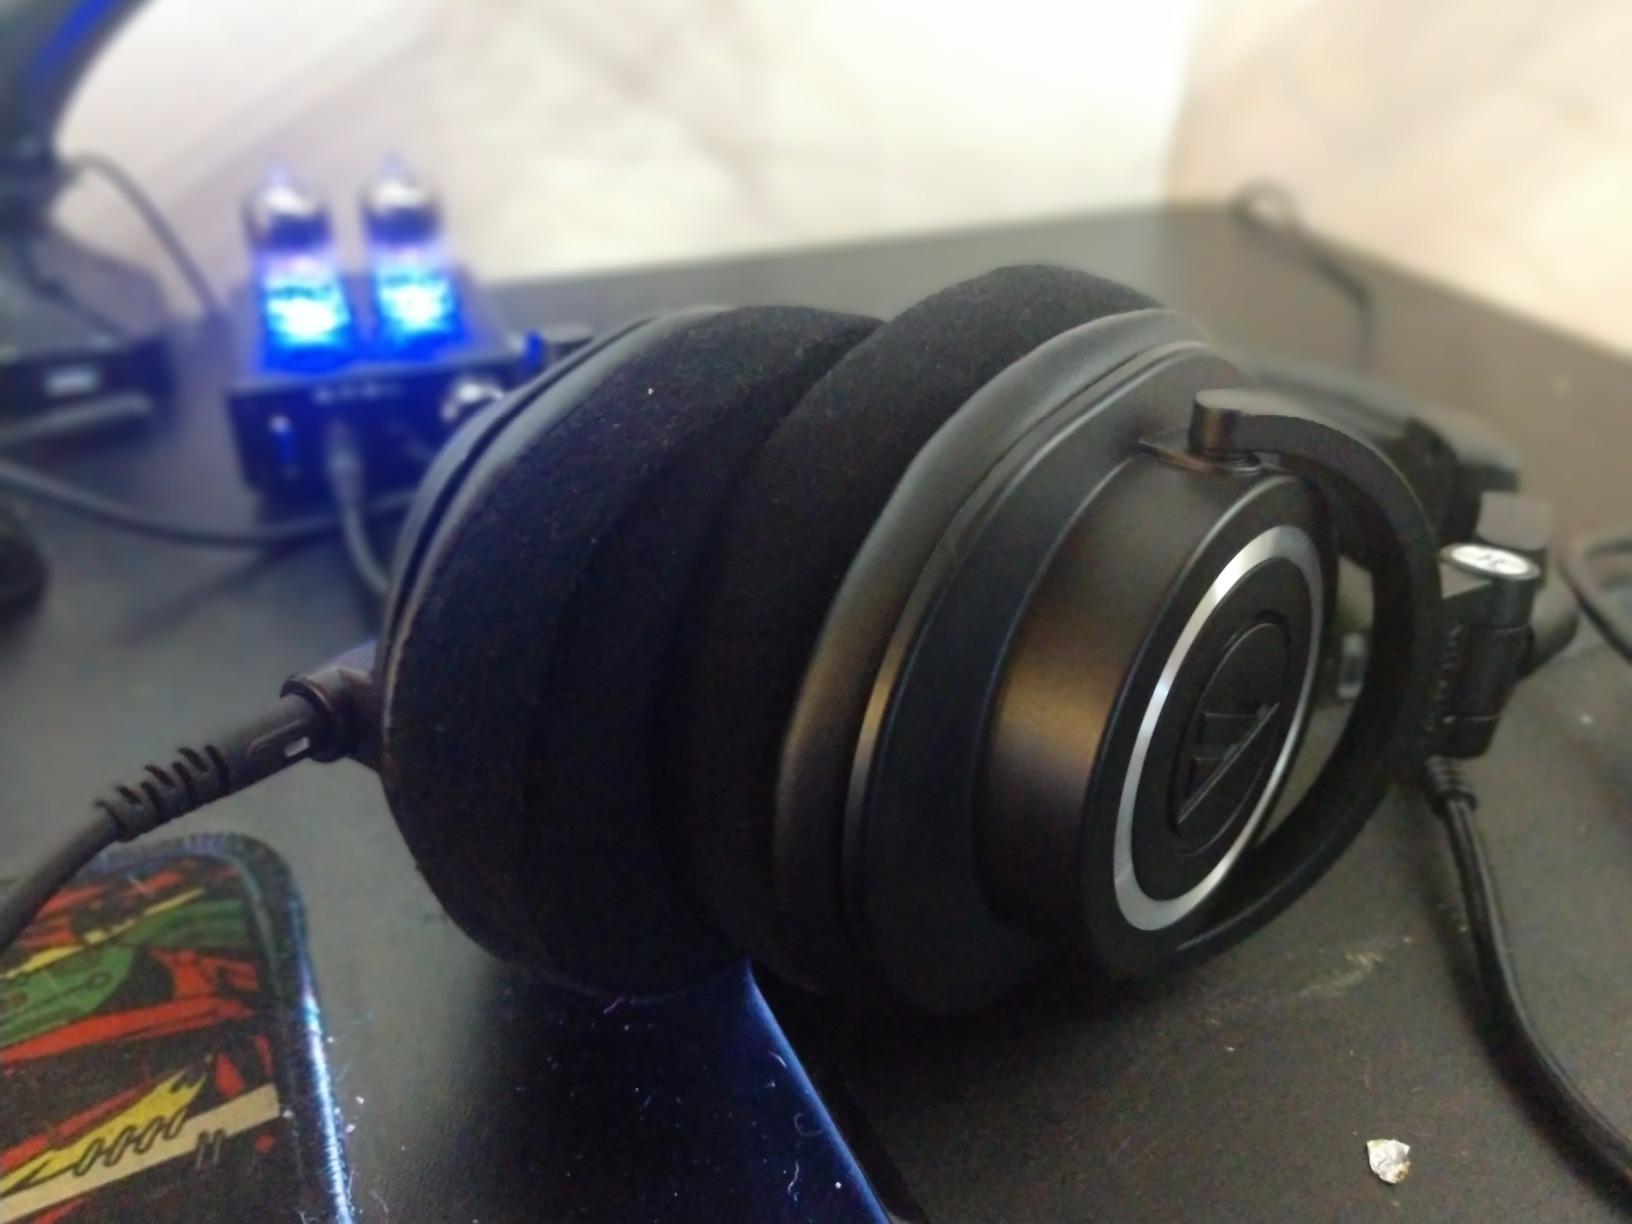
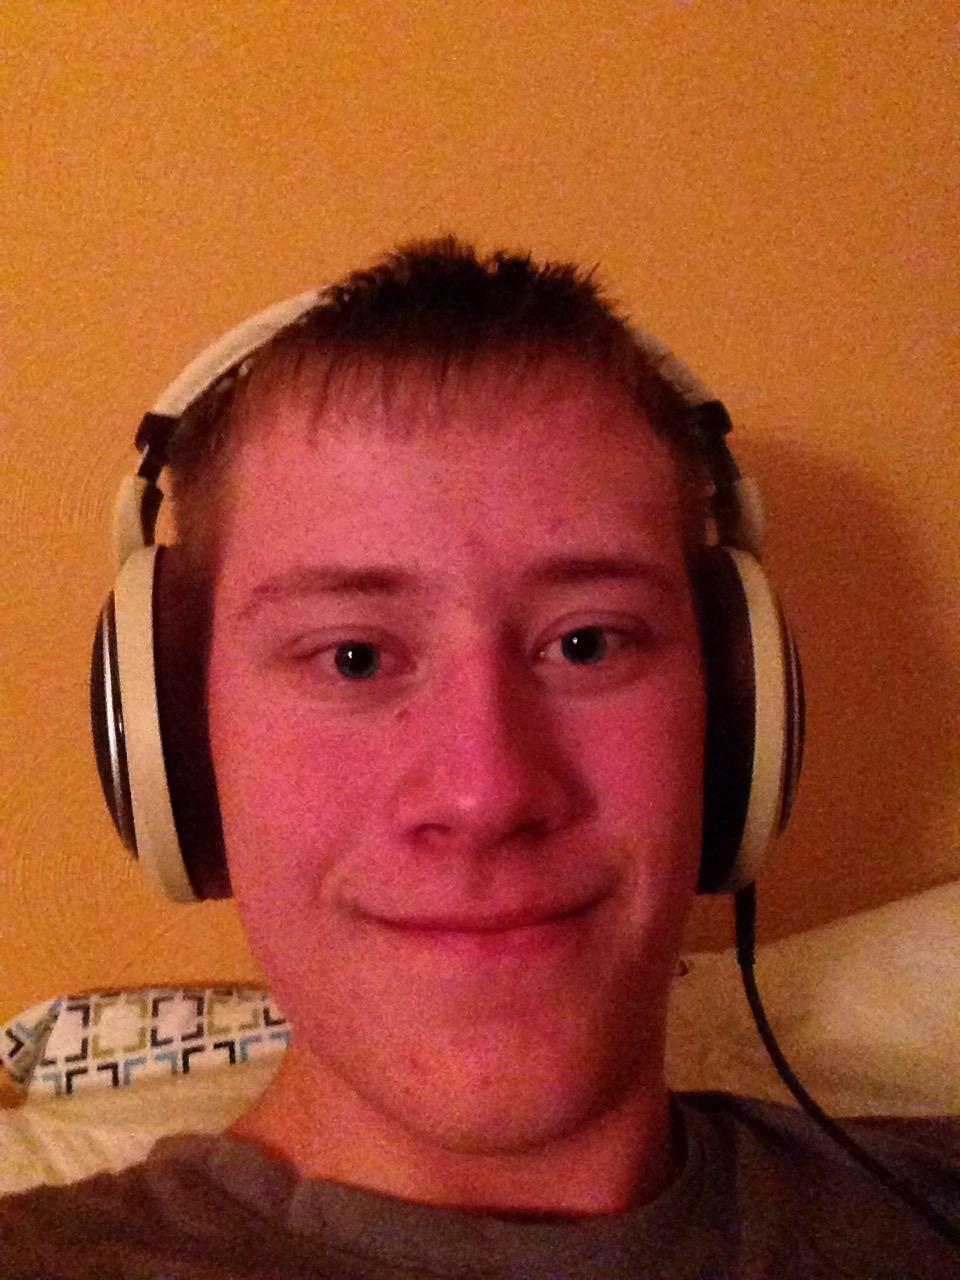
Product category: headphones
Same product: no